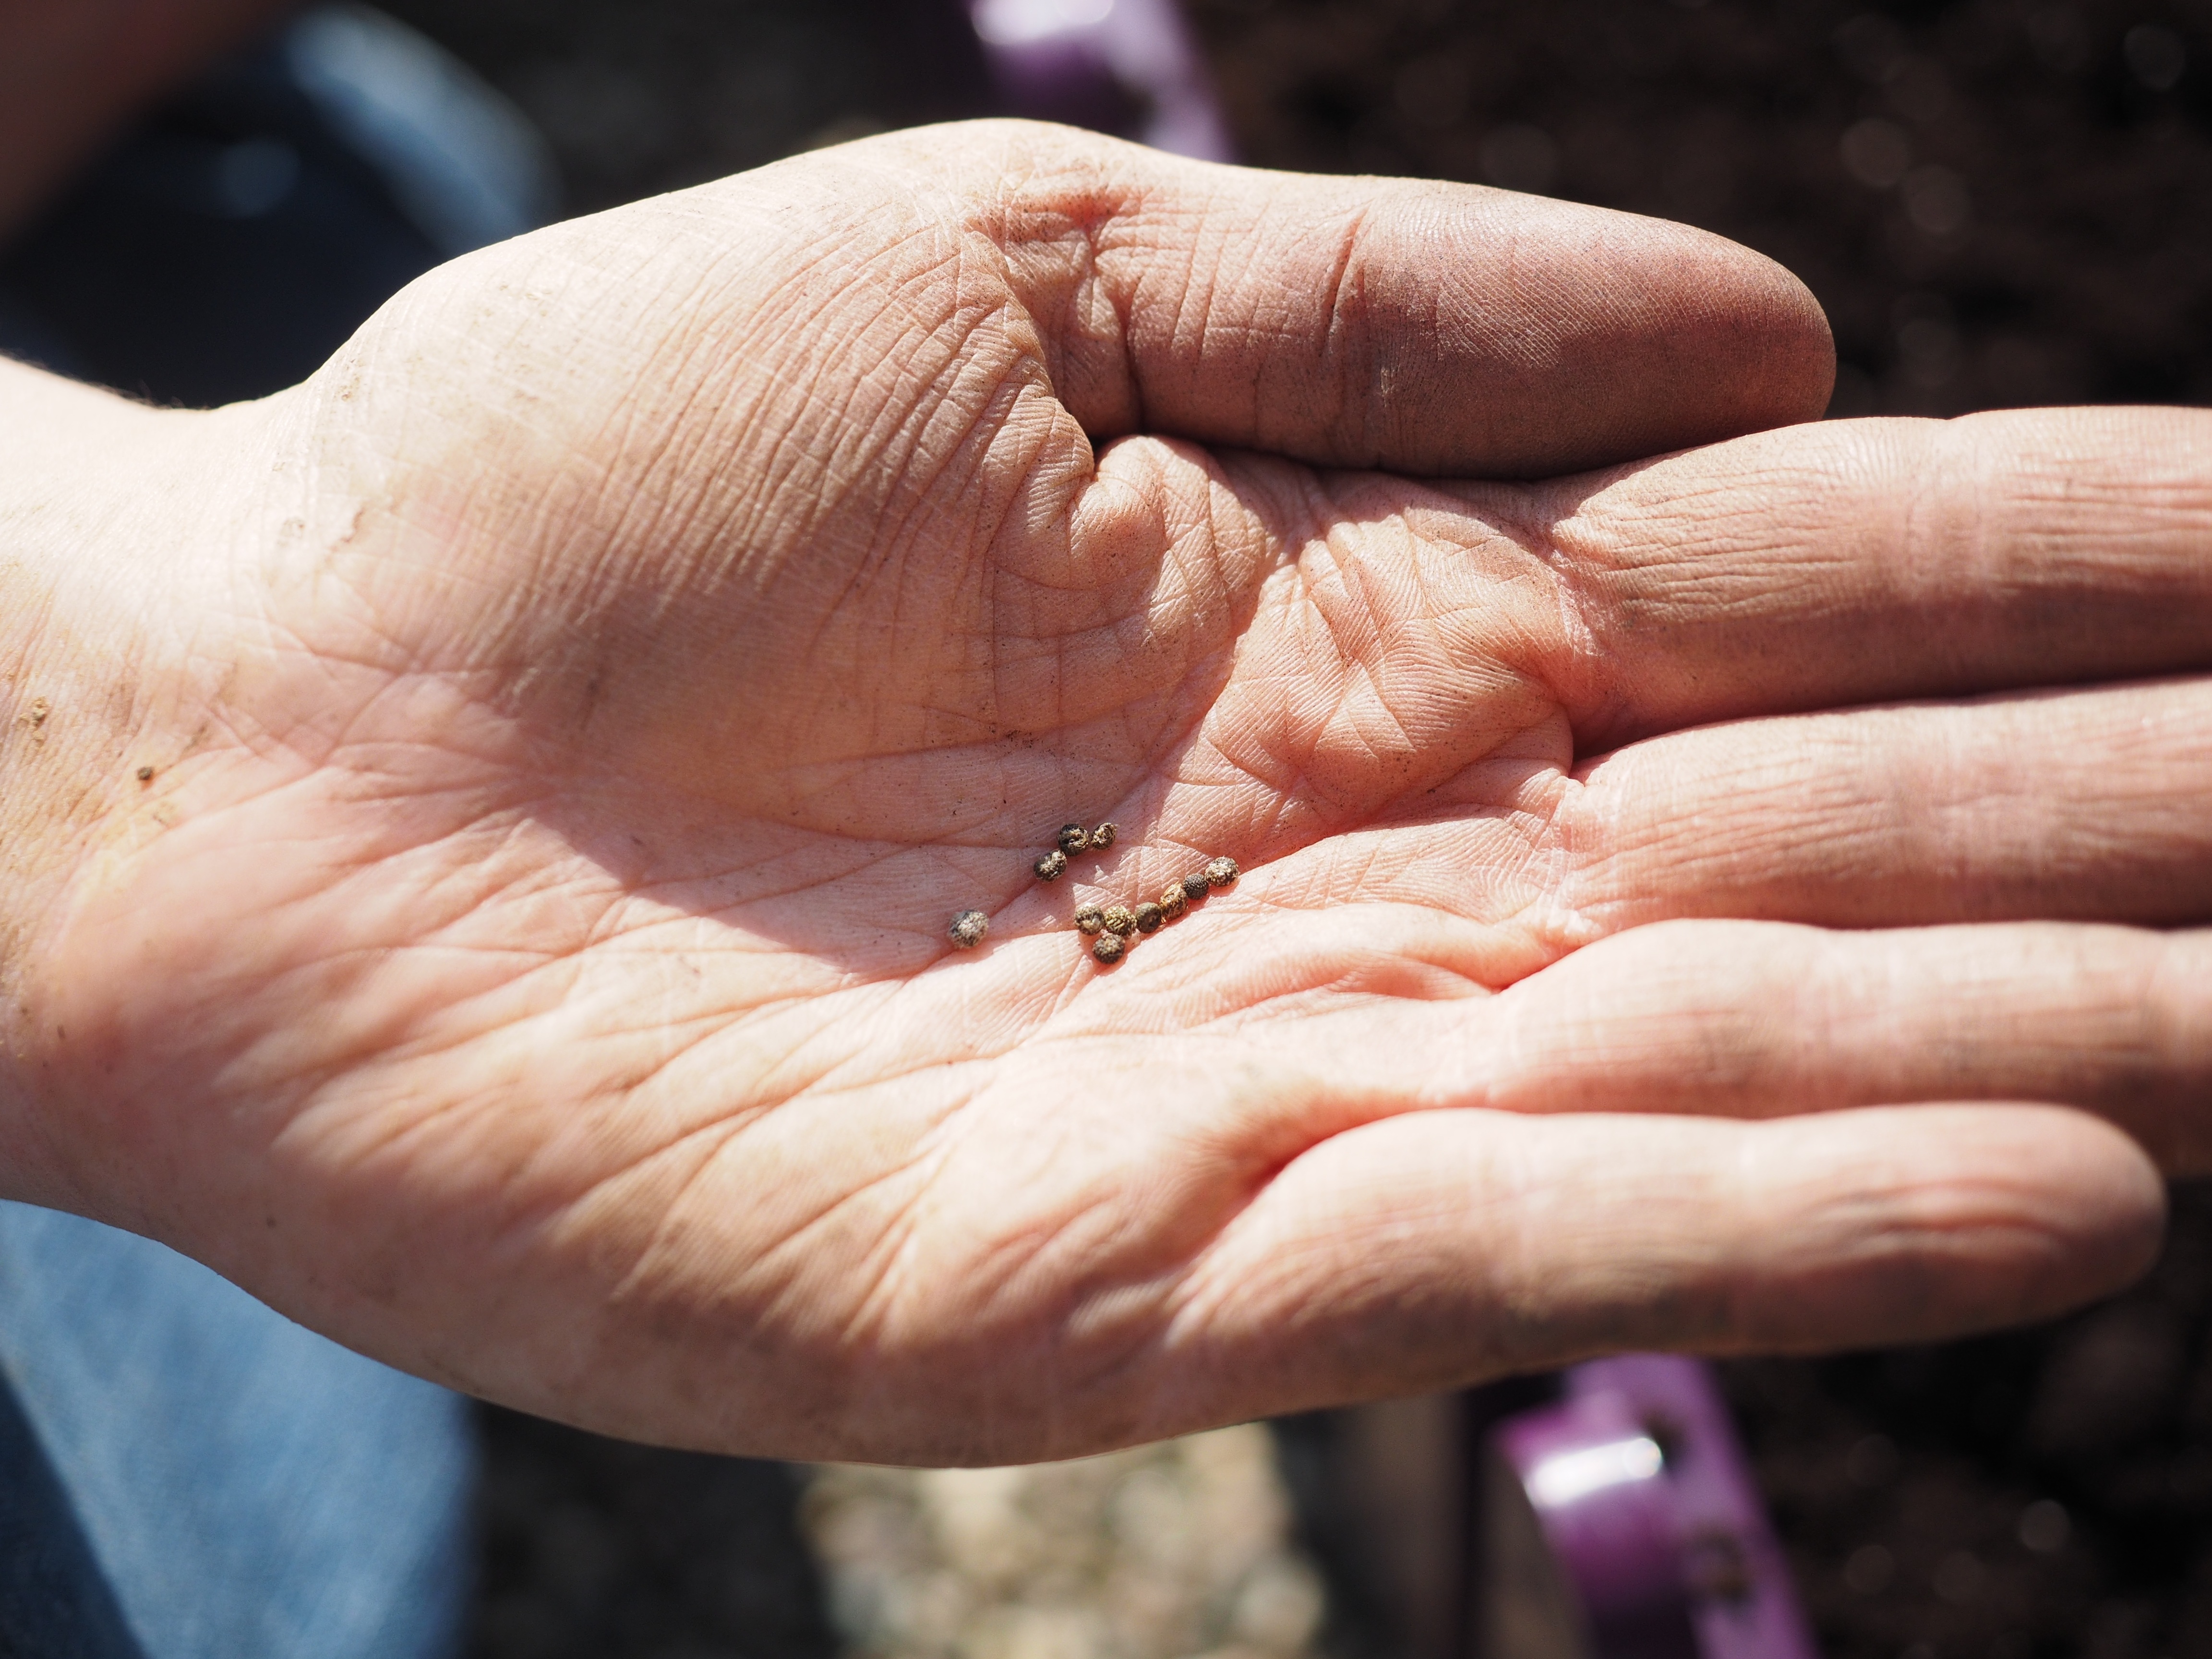
hand, man, male, leg, finger, arm, close up, human body, seeds, skin, see, organ, nursery, gardener, interaction, sowing, sense, woodruff, flower seeds, gartenbarbeit